Eucalyptus coolabah

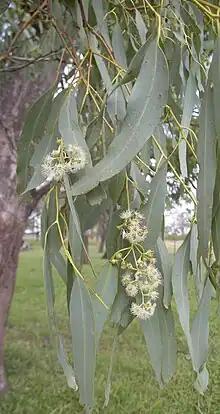
foliage and flowers

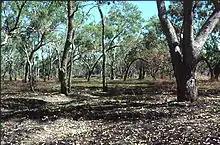
Coolibah woodland on a floodplain in Northern Australia

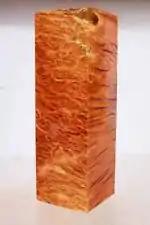
Sawn heartwood burr of a coolabah tree

"Eucalyptus coolabah" is a tree that typically grows to a height of and has hard, fibrous to flaky grey bark with whitish patches on part or all of the trunk and sometimes on the larger branches. The upper bark is smooth and powdery, white to cream-coloured, pale grey or pink and is shed in short ribbons. Young plants and coppice regrowth usually have stems that are more or less square in cross-section, and dull bluish, lance-shaped leaves long and wide. Adult leaves are the same dull green to bluish or greyish on both sides, Lance-shaped to curved, long and wide on a petiole long.